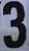
Number: 3